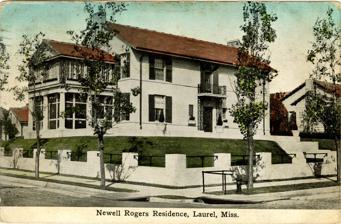
Building: Newell Rogers House
Country: United States of America
Year built: 1909
United States historic place Newell Rogers House U.S. National Register of Historic Places Location 706 North Sixth Avenue, Laurel, Mississippi Coordinates 31°41′49″N 89°08′01″W / 31.69694°N 89.13361°W / 31.69694; -89.13361 ( Newell Rogers House ) Area less than one acre Built 1909 ( 1909 ) Architect DeBuys, Churchill & Labouisse Architectural style Eclectic, Neoclassical, Mediterranean NRHP reference No. 87000604 Added to NRHP April 20, 1987 The Newell Rogers House , also known as the R. C. Gaddis House , is a historic two-story house in Laurel, Mississippi . It was designed in an eclectic architectural style with Neoclassical and Mediterranean features by DeBuys, Churchill & Labouisse, and built in 1909 for George S. Gardiner for his daughter Juliet Gardiner and her husband Newell Rogers. It was later purchased by R. C. Gaddis, followed by Thomas Saucier. According to architectural historian Mary Warren Miller, it is "one of Laurel's most significant early twentieth-century houses." It has been listed on the National Register of Historic Places since April 20, 1987. References